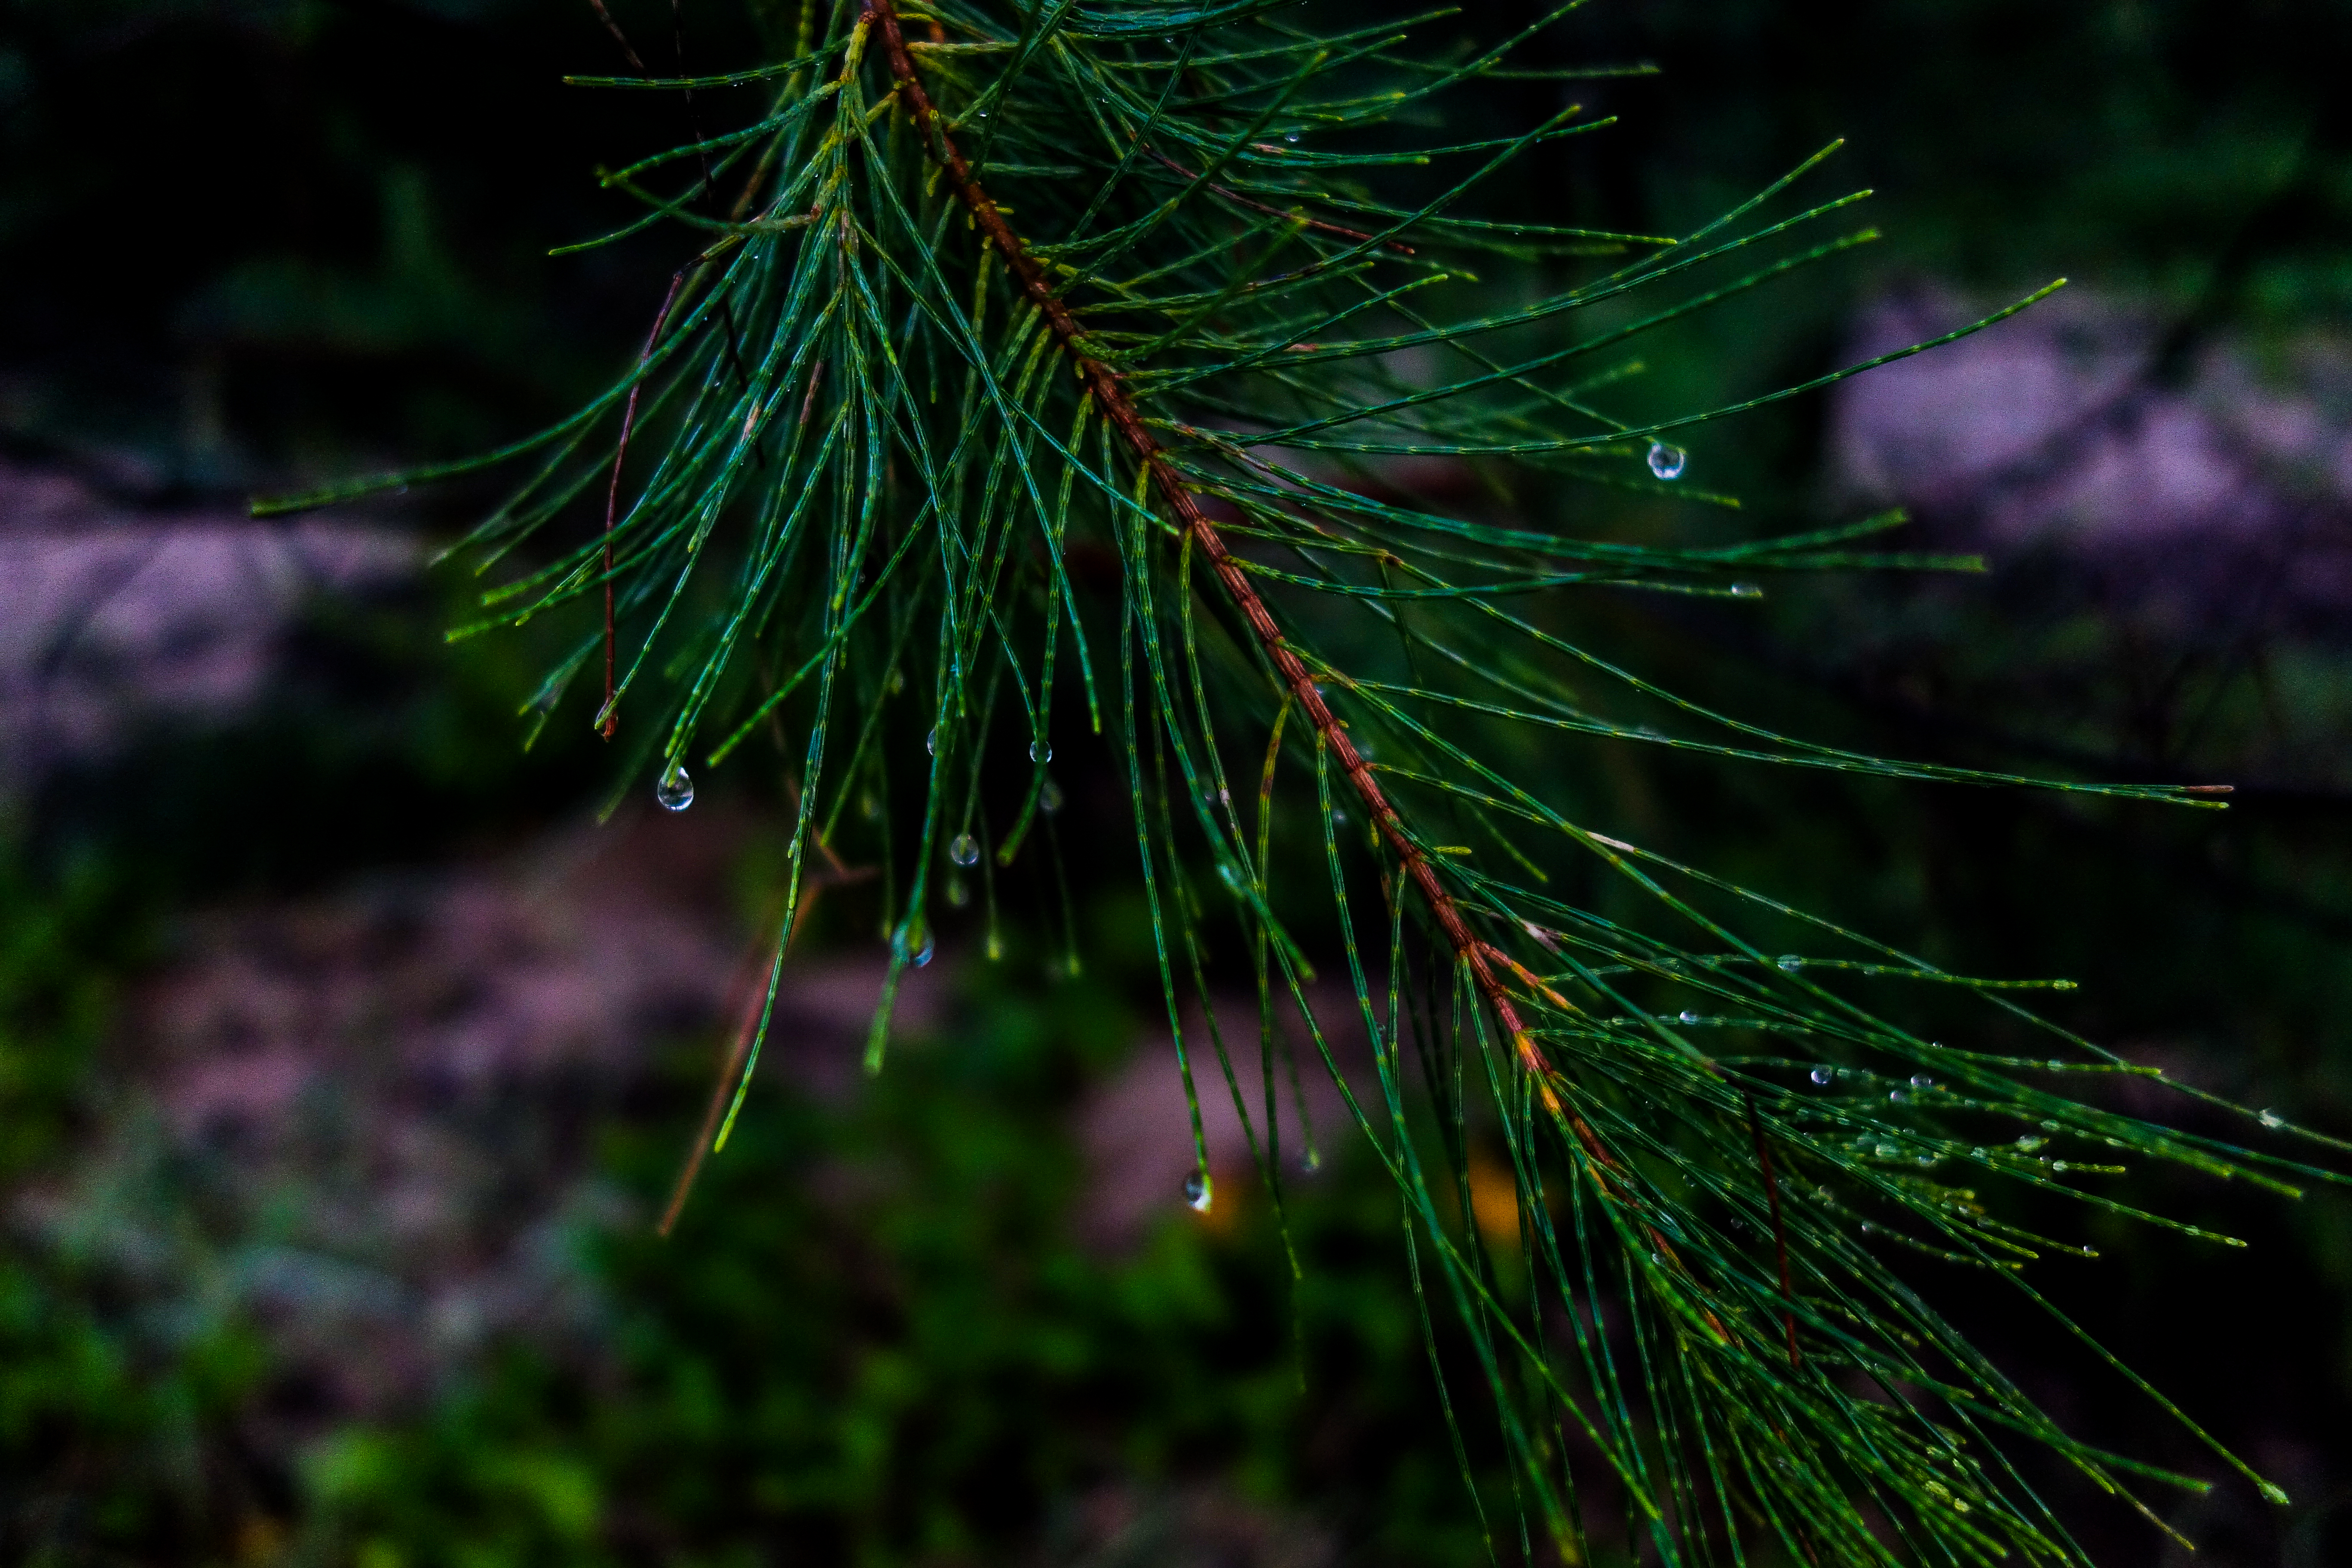
nature, view, shadows, relax, feel good, green, white pine, red pine, tree, Georgia pine, lodgepole pine, vegetation, oregon pine, western yellow pine, plant, leaf, pine, branch, American larch, shortstraw pine, woody plant, sky, water, pine family, conifer, forest, evergreen, grass, Jack pine, loblolly pine, photography, night, vascular plant, fir, larch